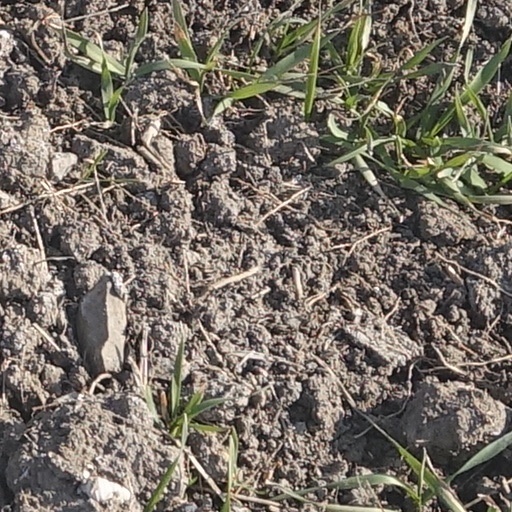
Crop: wheat